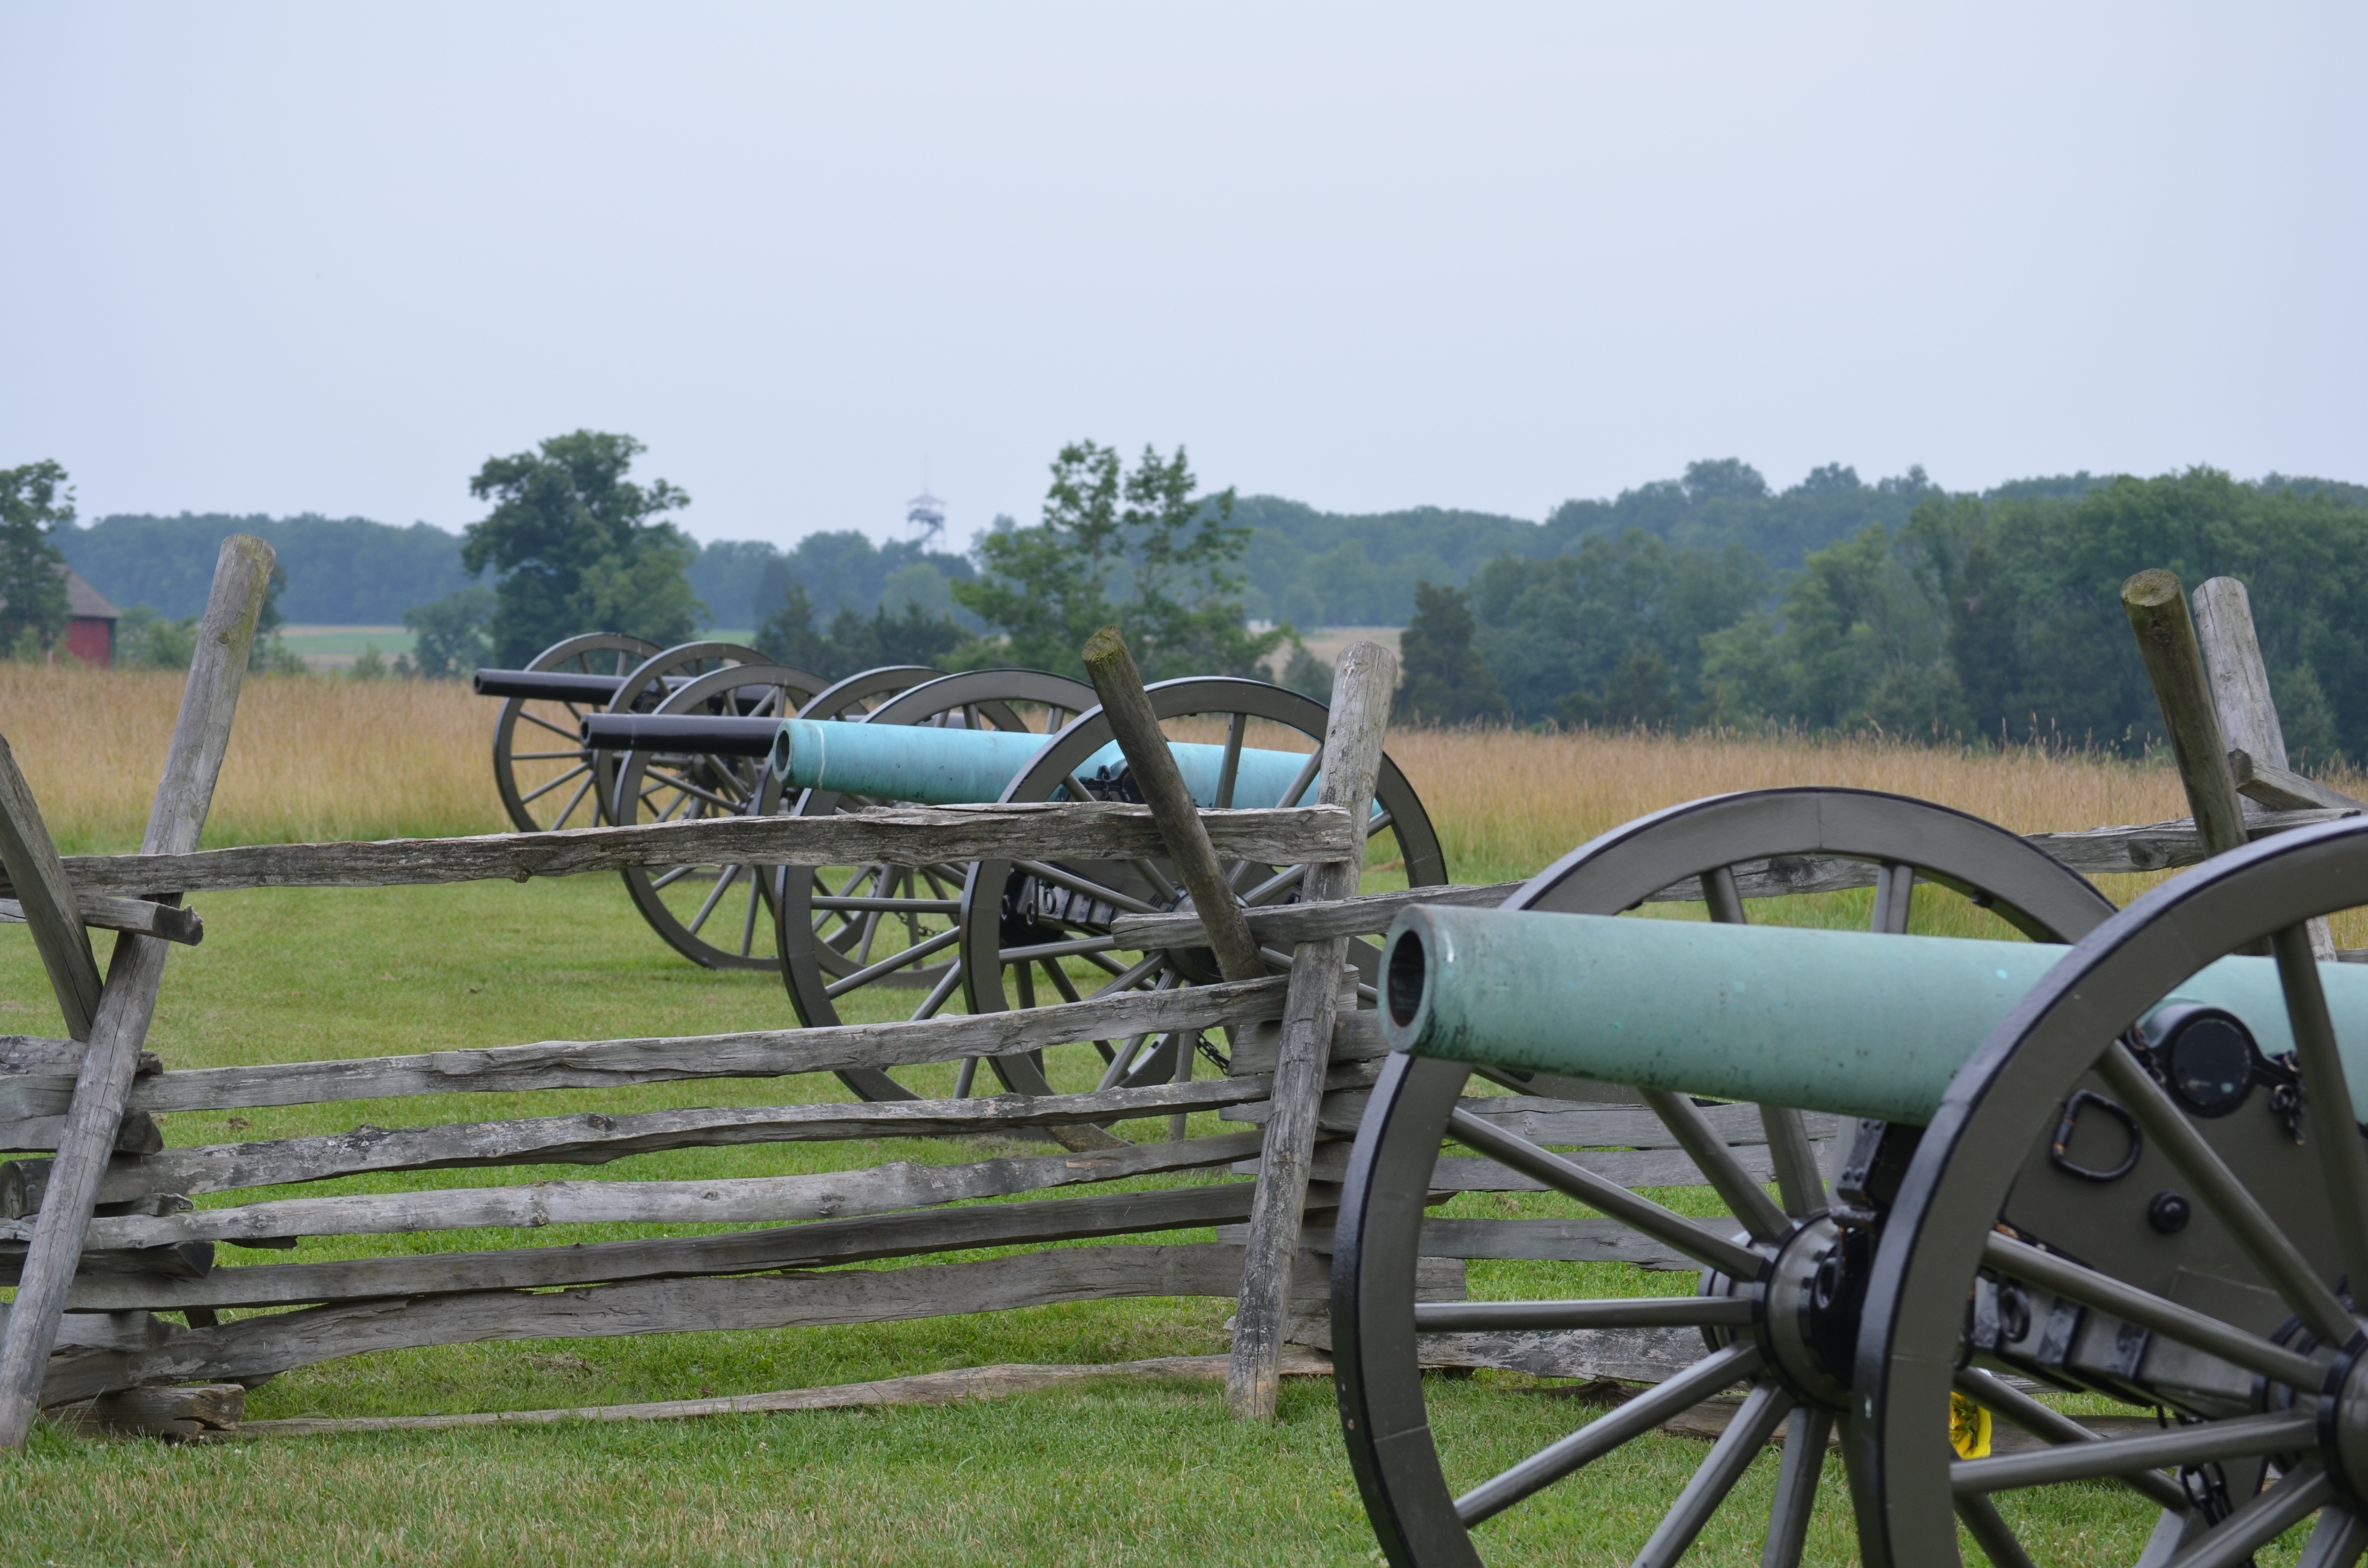
farm, wheel, vehicle, weapon, cannon, gettysburg, civil war, man made object